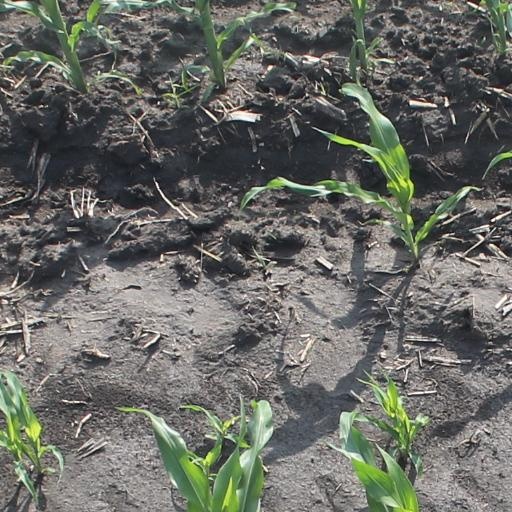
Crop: maize; corn